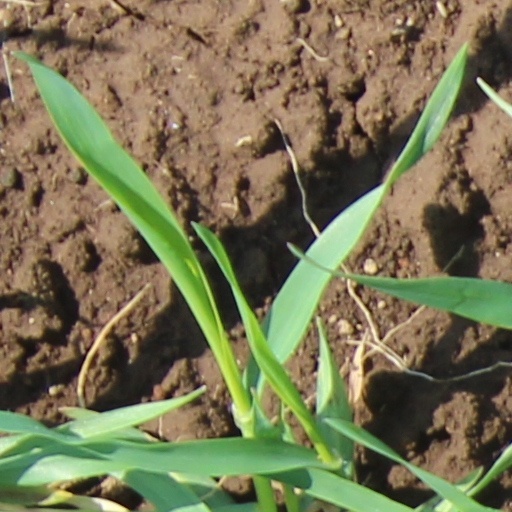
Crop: wheat